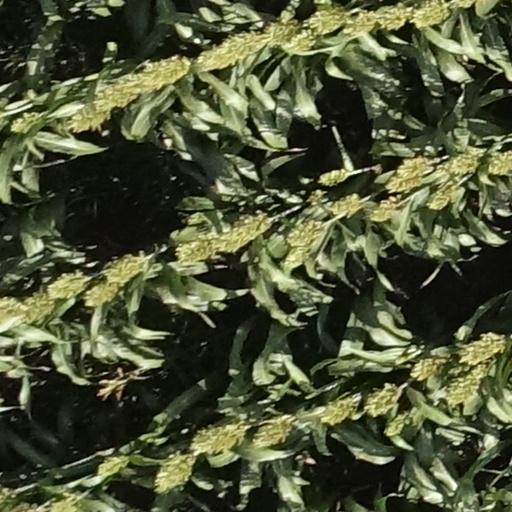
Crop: sorghum